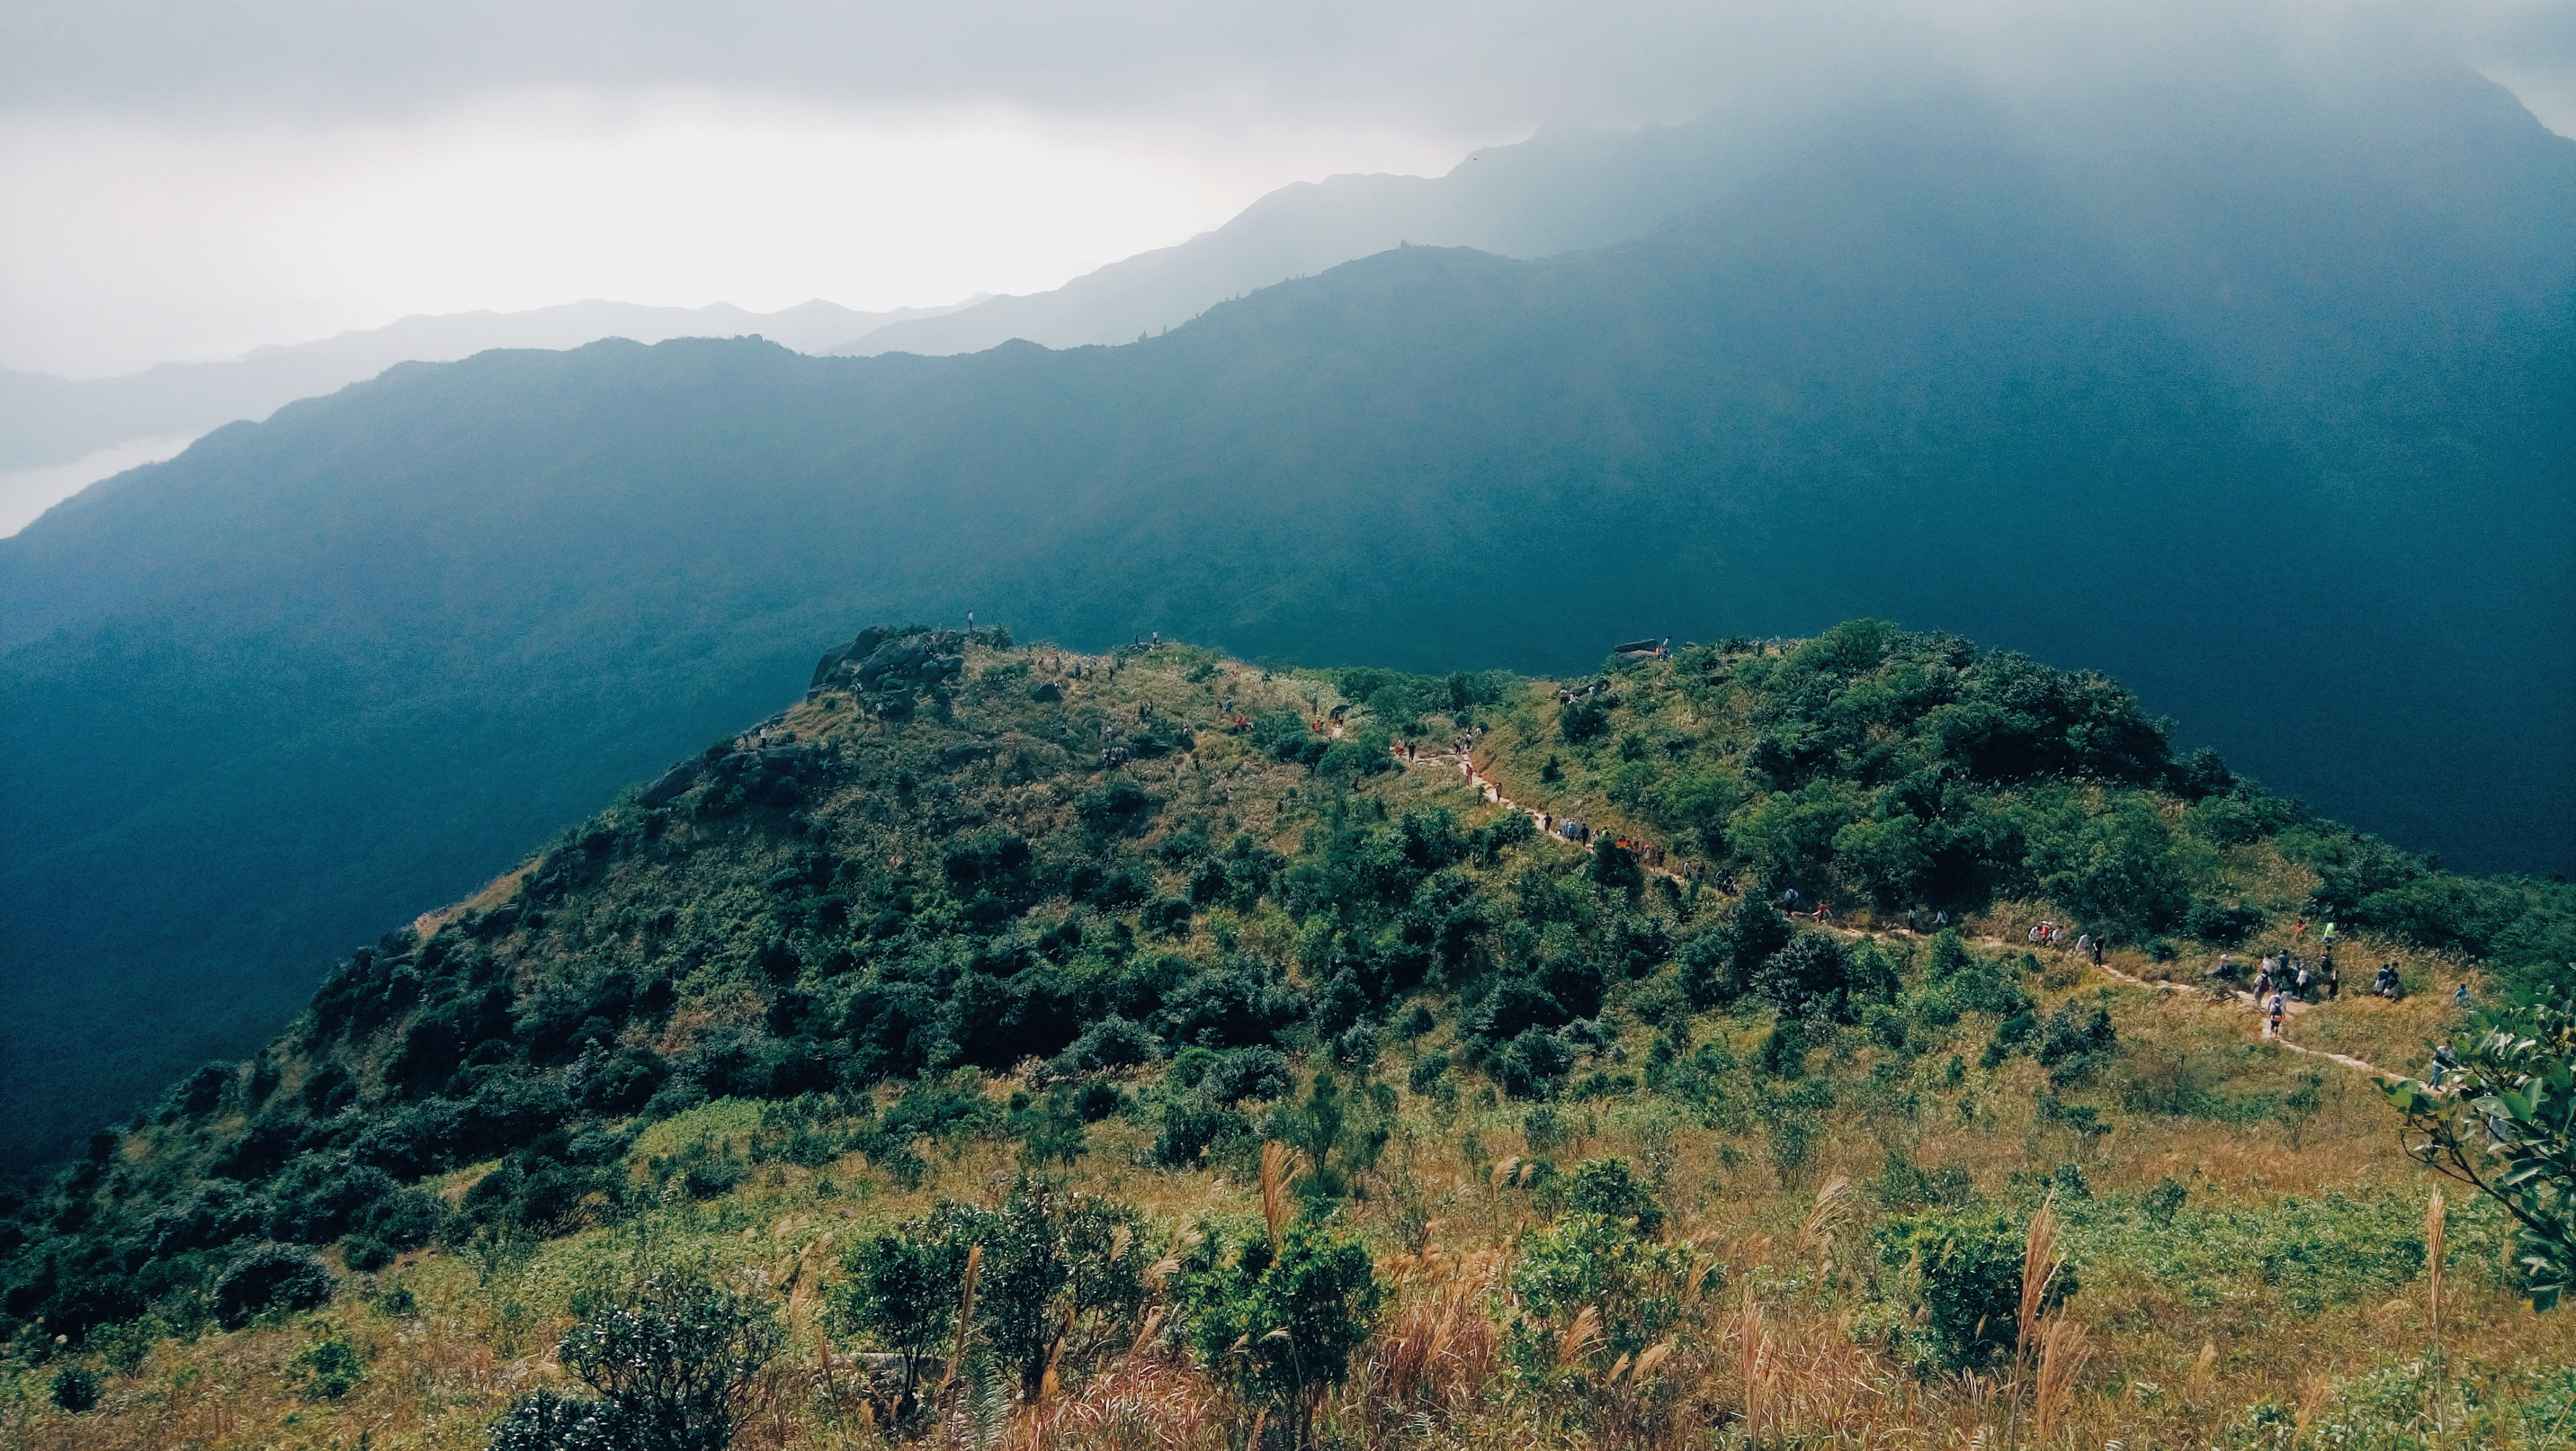
landscape, tree, nature, forest, wilderness, mountain, mist, hill, adventure, mountain range, ridge, summit, plateau, fell, habitat, ecosystem, landform, natural environment, geographical feature, atmospheric phenomenon, mountainous landforms